Fractional factorial design

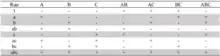

In practice, experimenters typically rely on statistical reference books to supply the "standard" fractional factorial designs, consisting of the "principal fraction". The "principal fraction" is the set of treatment combinations for which the generators evaluate to + under the treatment combination algebra. However, in some situations, experimenters may take it upon themselves to generate their own fractional design.